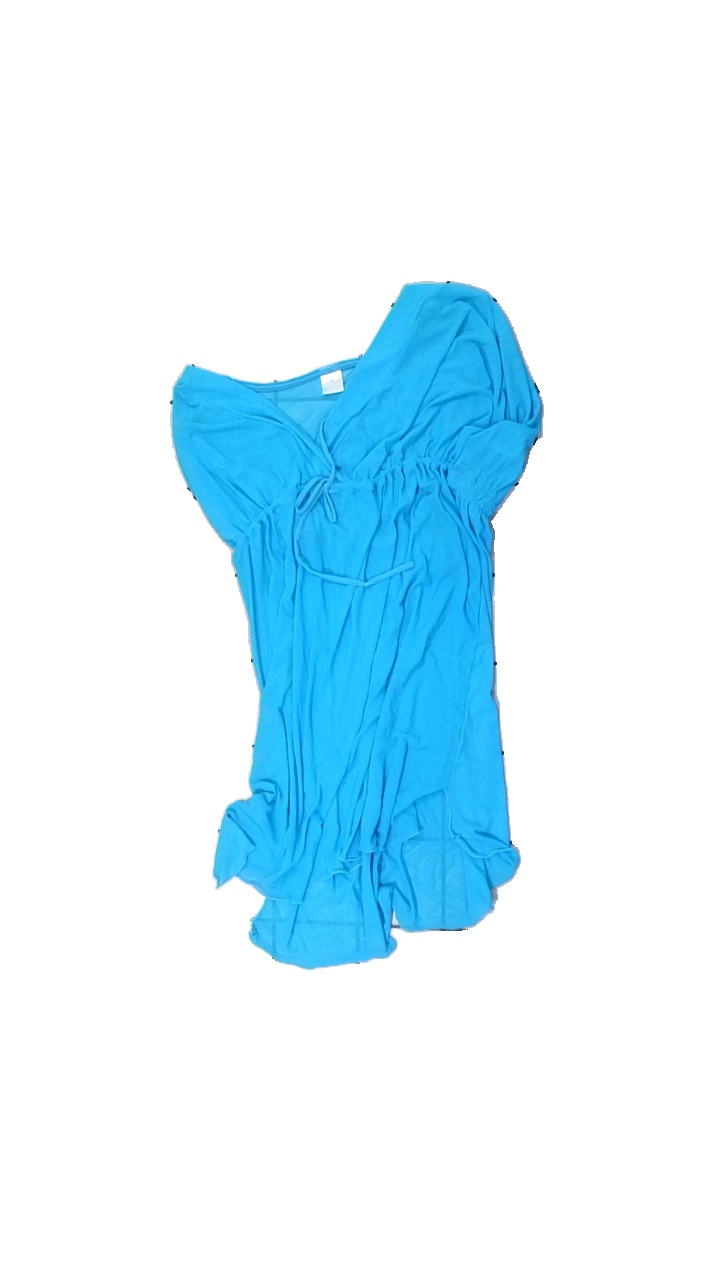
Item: Night Gown (Ladies)
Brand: Missing
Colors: Blue
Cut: Regular, V-collar
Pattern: Transparent
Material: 100% nylon
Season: All
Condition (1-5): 3
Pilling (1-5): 5
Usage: Reuse
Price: <50